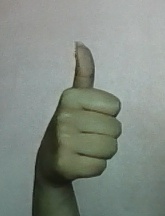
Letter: aleff